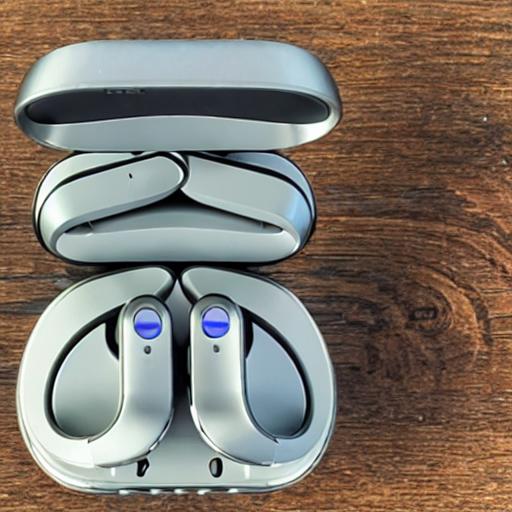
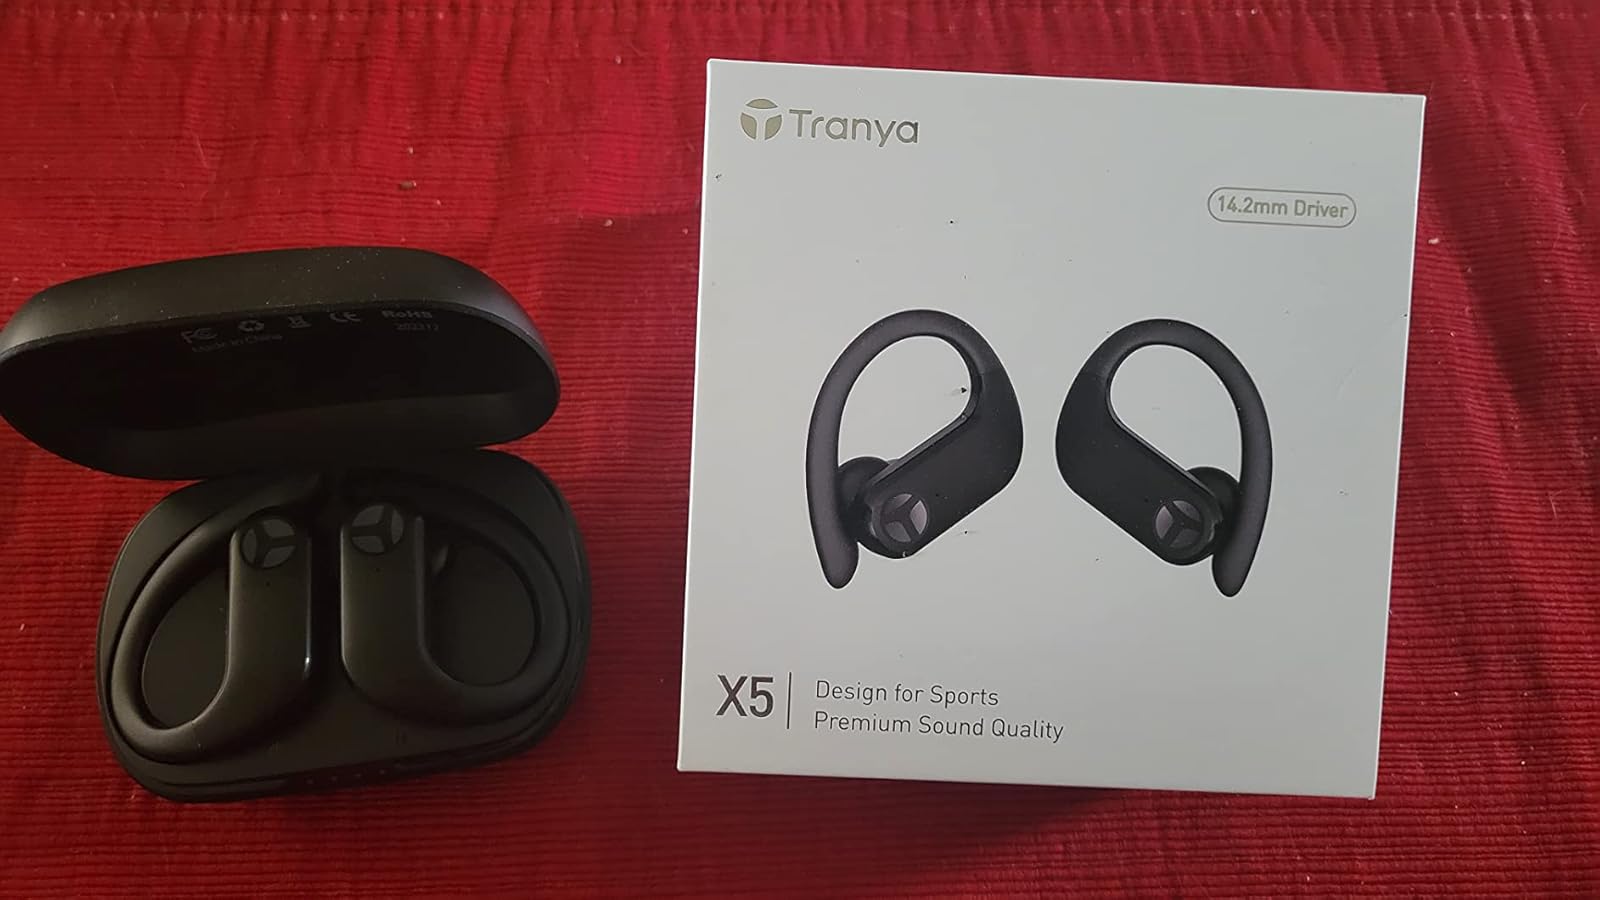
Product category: earbuds
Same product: no